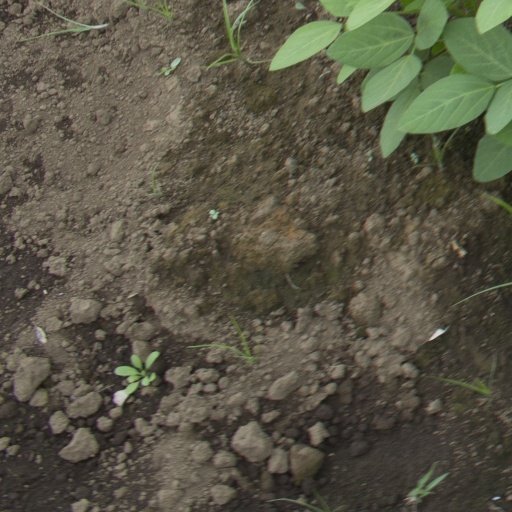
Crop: soybean